San Antonio Japanese Tea Garden

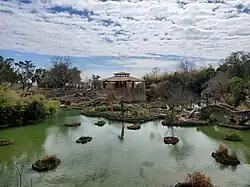
Japanese Tea Garden in 2022

The San Antonio Japanese Tea Garden, or Sunken Gardens in Brackenridge Park, San Antonio, Texas, opened in an abandoned limestone rock quarry in the early 20th century. It was known also as Chinese Tea Gardens, Chinese Tea Garden Gate, Chinese Sunken Garden Gate and is listed on the U.S. National Register of Historic Places. It is located on the northwestern edge of Brackenridge Park, near the San Antonio Zoo.